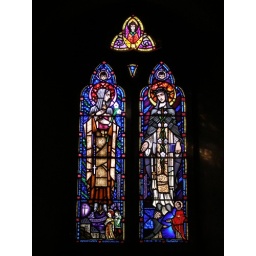
A stained glass window by Harry Clarke in St David (Dewi Sant), Pantasaph, Flintshire